Mariah Carey

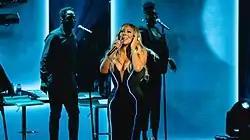
Carey pressing her in-ear monitor, while hitting a whistle note during her Caution World Tour in 2019

On March 15, 2016, Carey announced that she was filming "Mariah's World", a docu-series for the E! network documenting her Sweet Sweet Fantasy tour and her wedding planning process. Carey told "The New York Times", "I thought it would be a good opportunity to kind of, like, show my personality and who I am, even though I feel like my real fans have an idea of who I am... A lot of people have misperceptions about this and that." The series premiered on December 4, 2016. Carey guest starred on the musical drama "Empire" and sang the song "Infamous" featuring Jussie Smollett. On December 5, 2016, Carey participated in the "" benefit concert, alongside Vanessa Williams, Chaka Khan, Patti LaBelle, and Teyana Taylor. On December 31, 2016, Carey's performance on "Dick Clark's New Year's Rockin' Eve" in Times Square received worldwide attention after technical difficulties caused her in-ear monitors to malfunction, resulting in what "The New York Times" referred to as a "performance train wreck". She said her inability to hear the music without in-ear auditory feedback caused the mishap. Carey's representatives and Dick Clark Productions placed blame on each other.